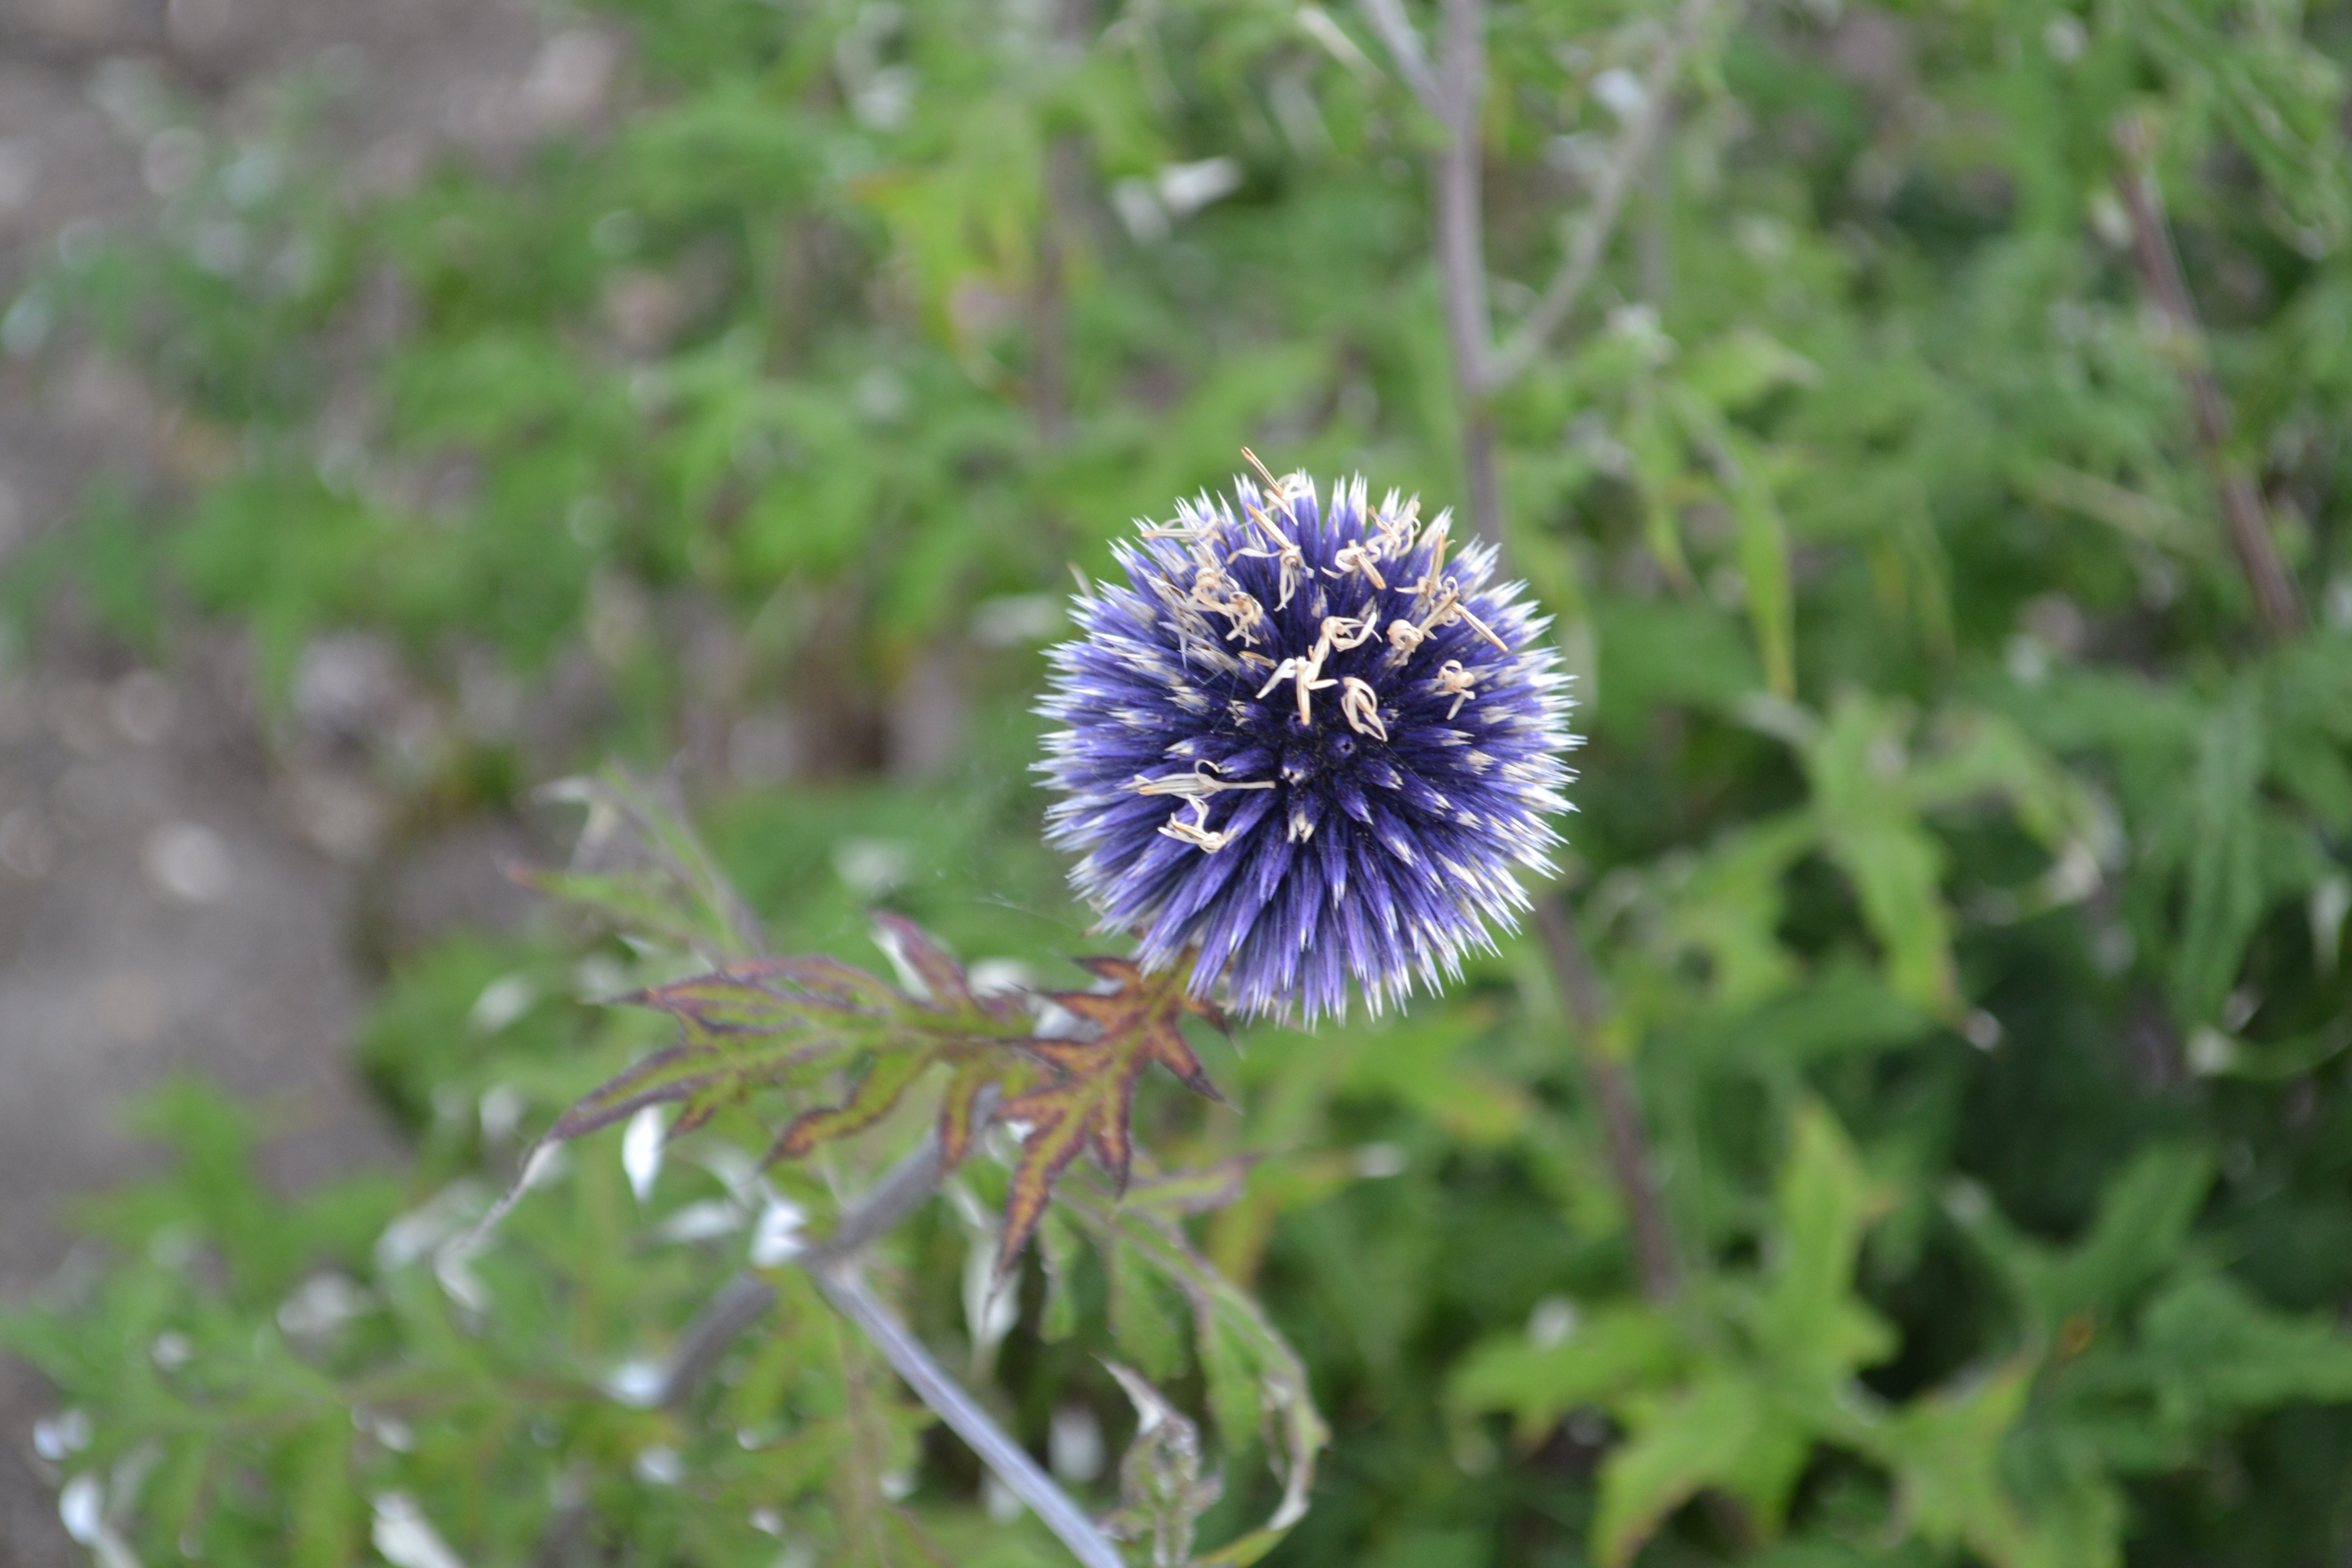
nature, plant, meadow, flower, botany, flora, wildflower, scotch, thistle, macro photography, flowering plant, daisy family, land plant